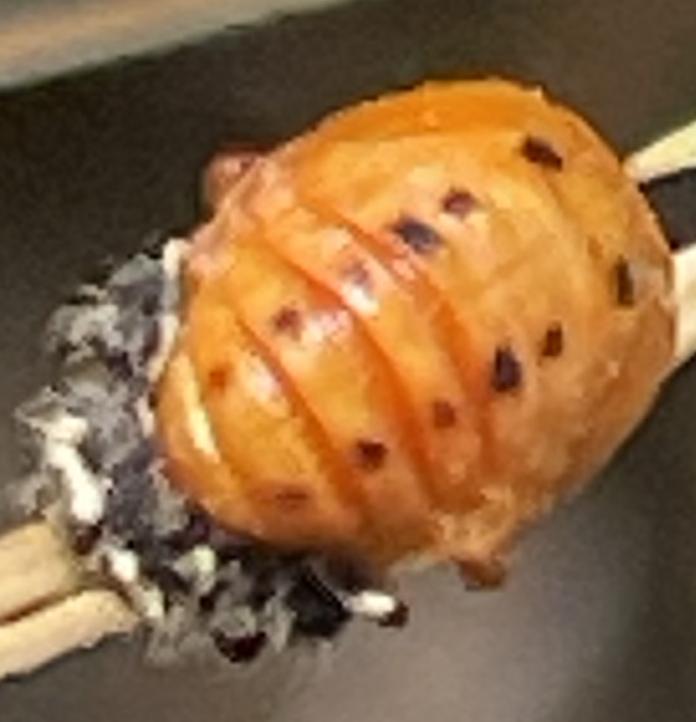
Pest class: predators